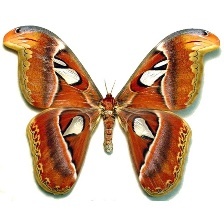
Species: ATLAS MOTH